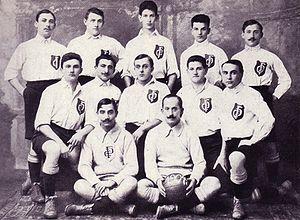
Le Deutscher Fussball Club Prag, est un club de football austro-hongrois, puis tchécoslovaque et allemand, créé en 1896 et disparu en 1945, aux origines ethniques allemandes localisé dans la ville de Prague, de nos jours capitale de la République tchèque.